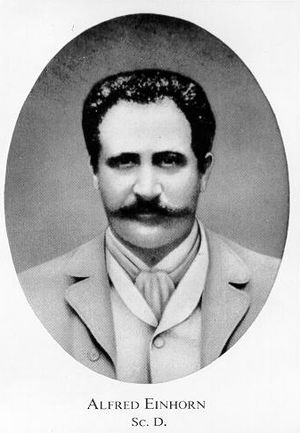
Alfred Einhorn est un chimiste allemand, né à Hambourg en 1856 et mort à Munich en 1917, surtout connu pour avoir synthétisé la novocaïne.